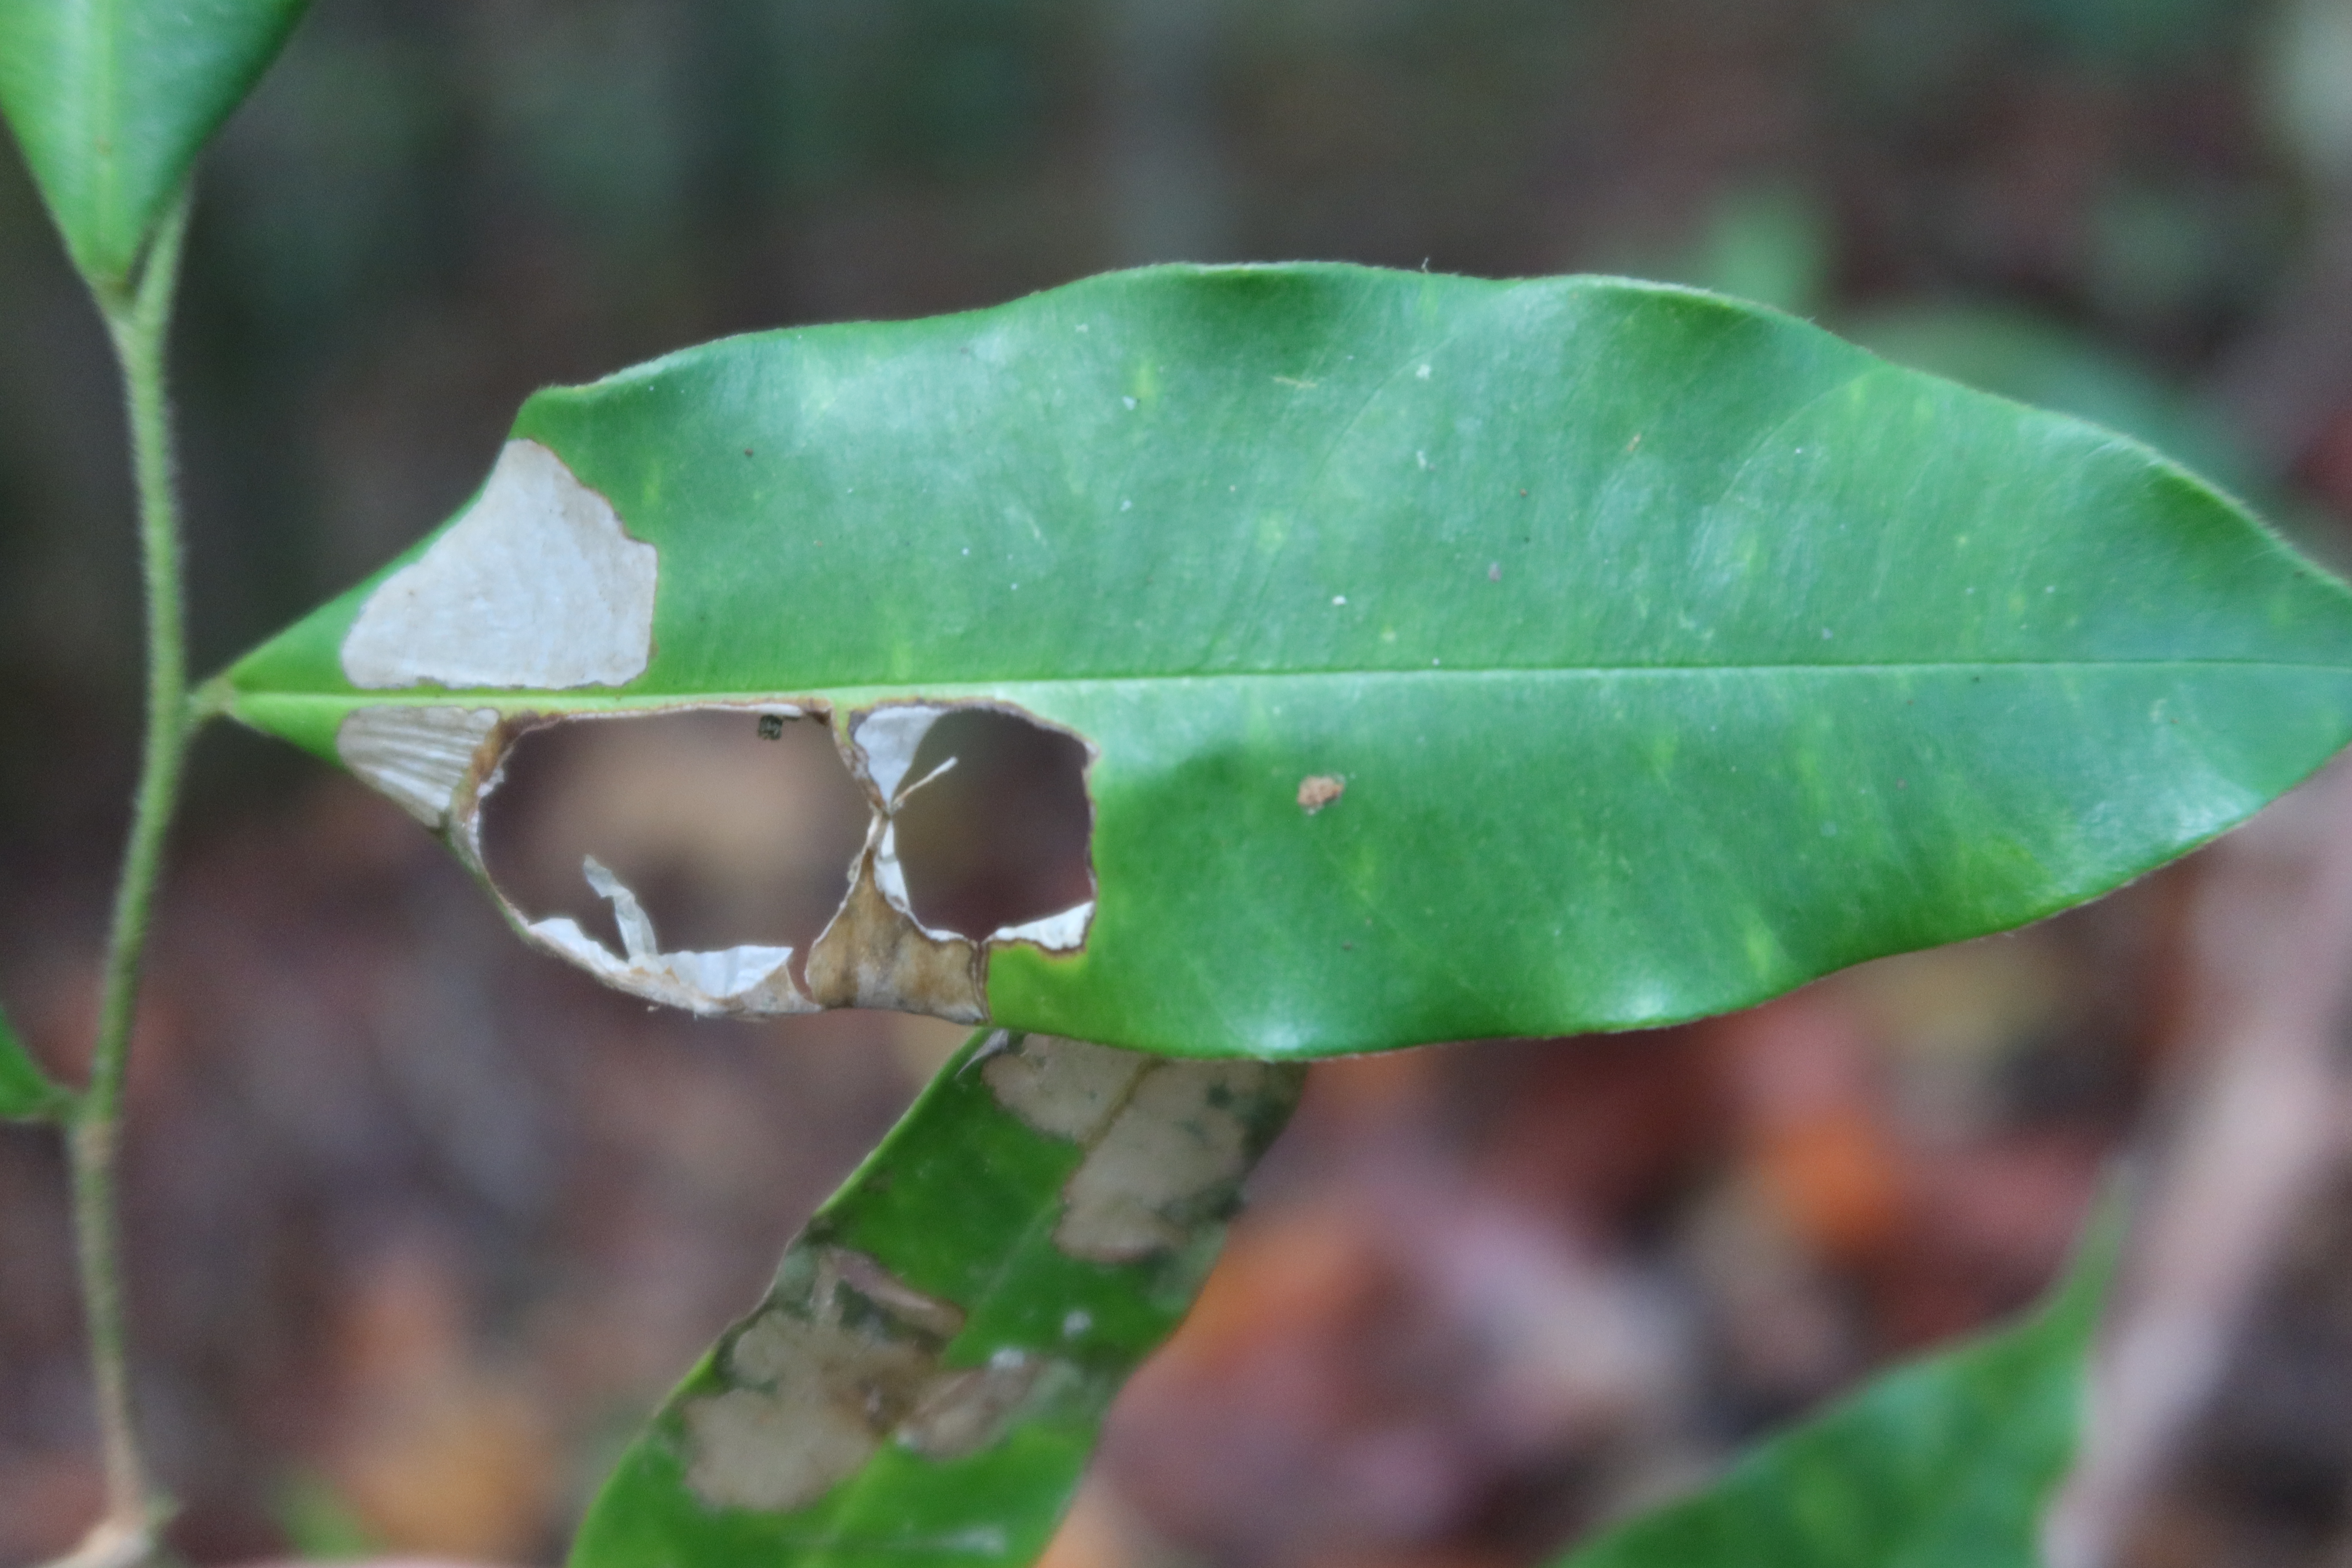
Label: Translucent lesion